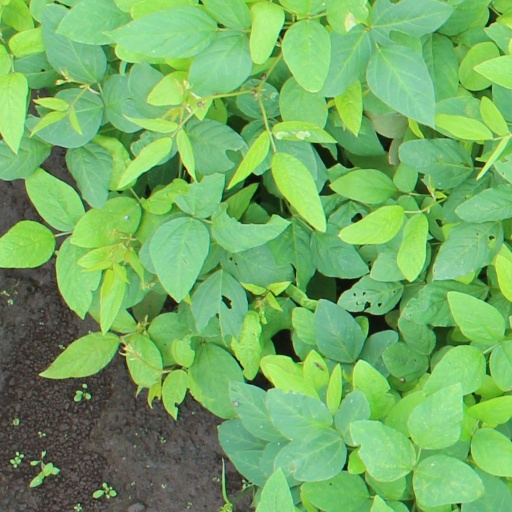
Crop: soybean